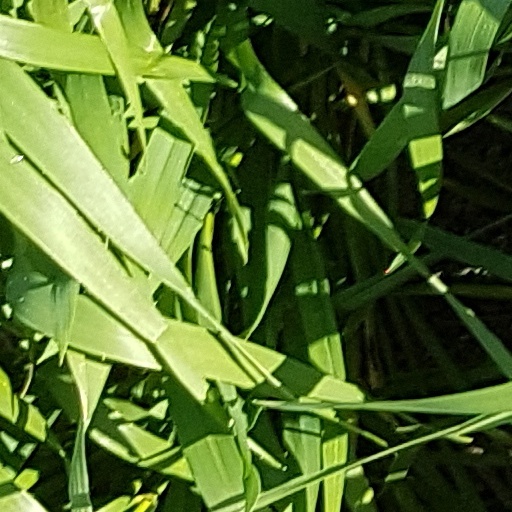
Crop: wheat